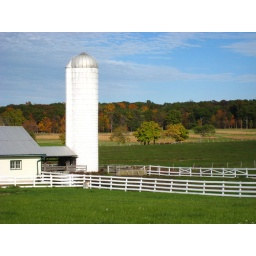
The old cattle barn on a nearby farm. President Eisenhower raised prize show cattle with his neighbors in retirement.